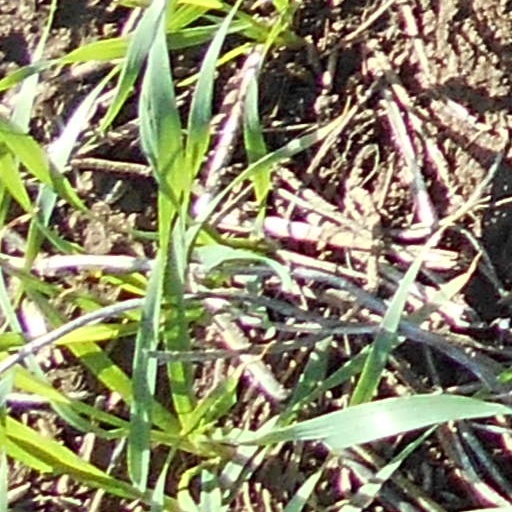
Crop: wheat